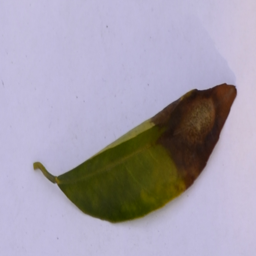
Plant part: leaf
Disease: black_spot